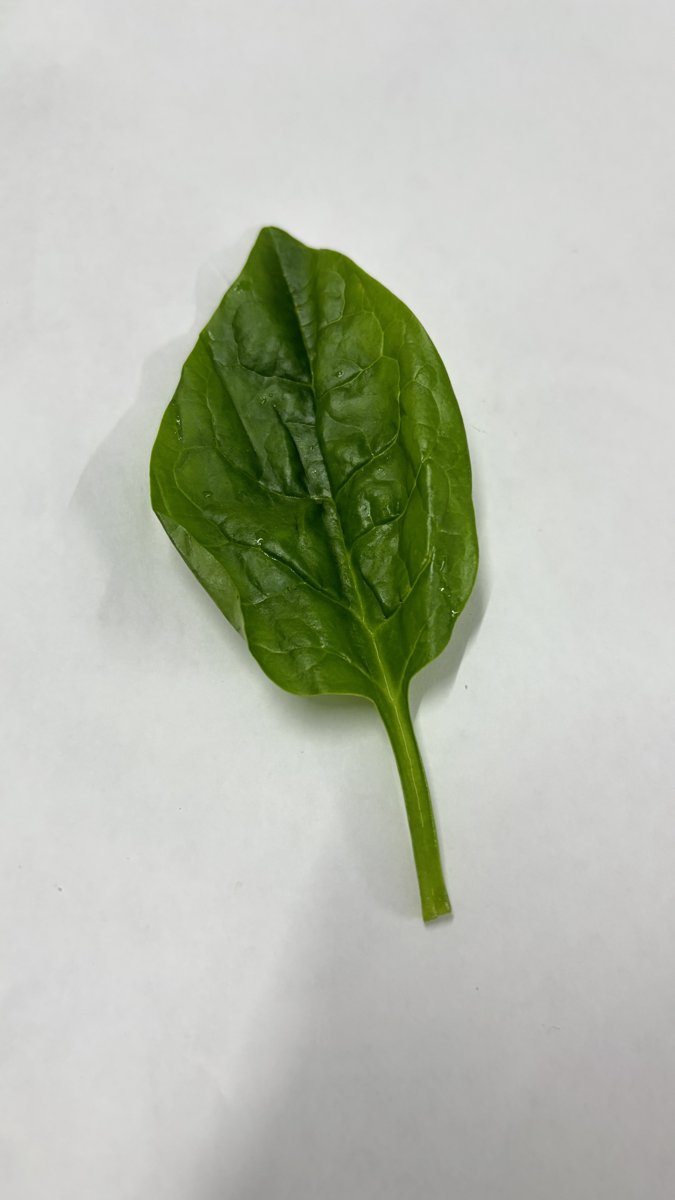
Label: Healthy-Leaf